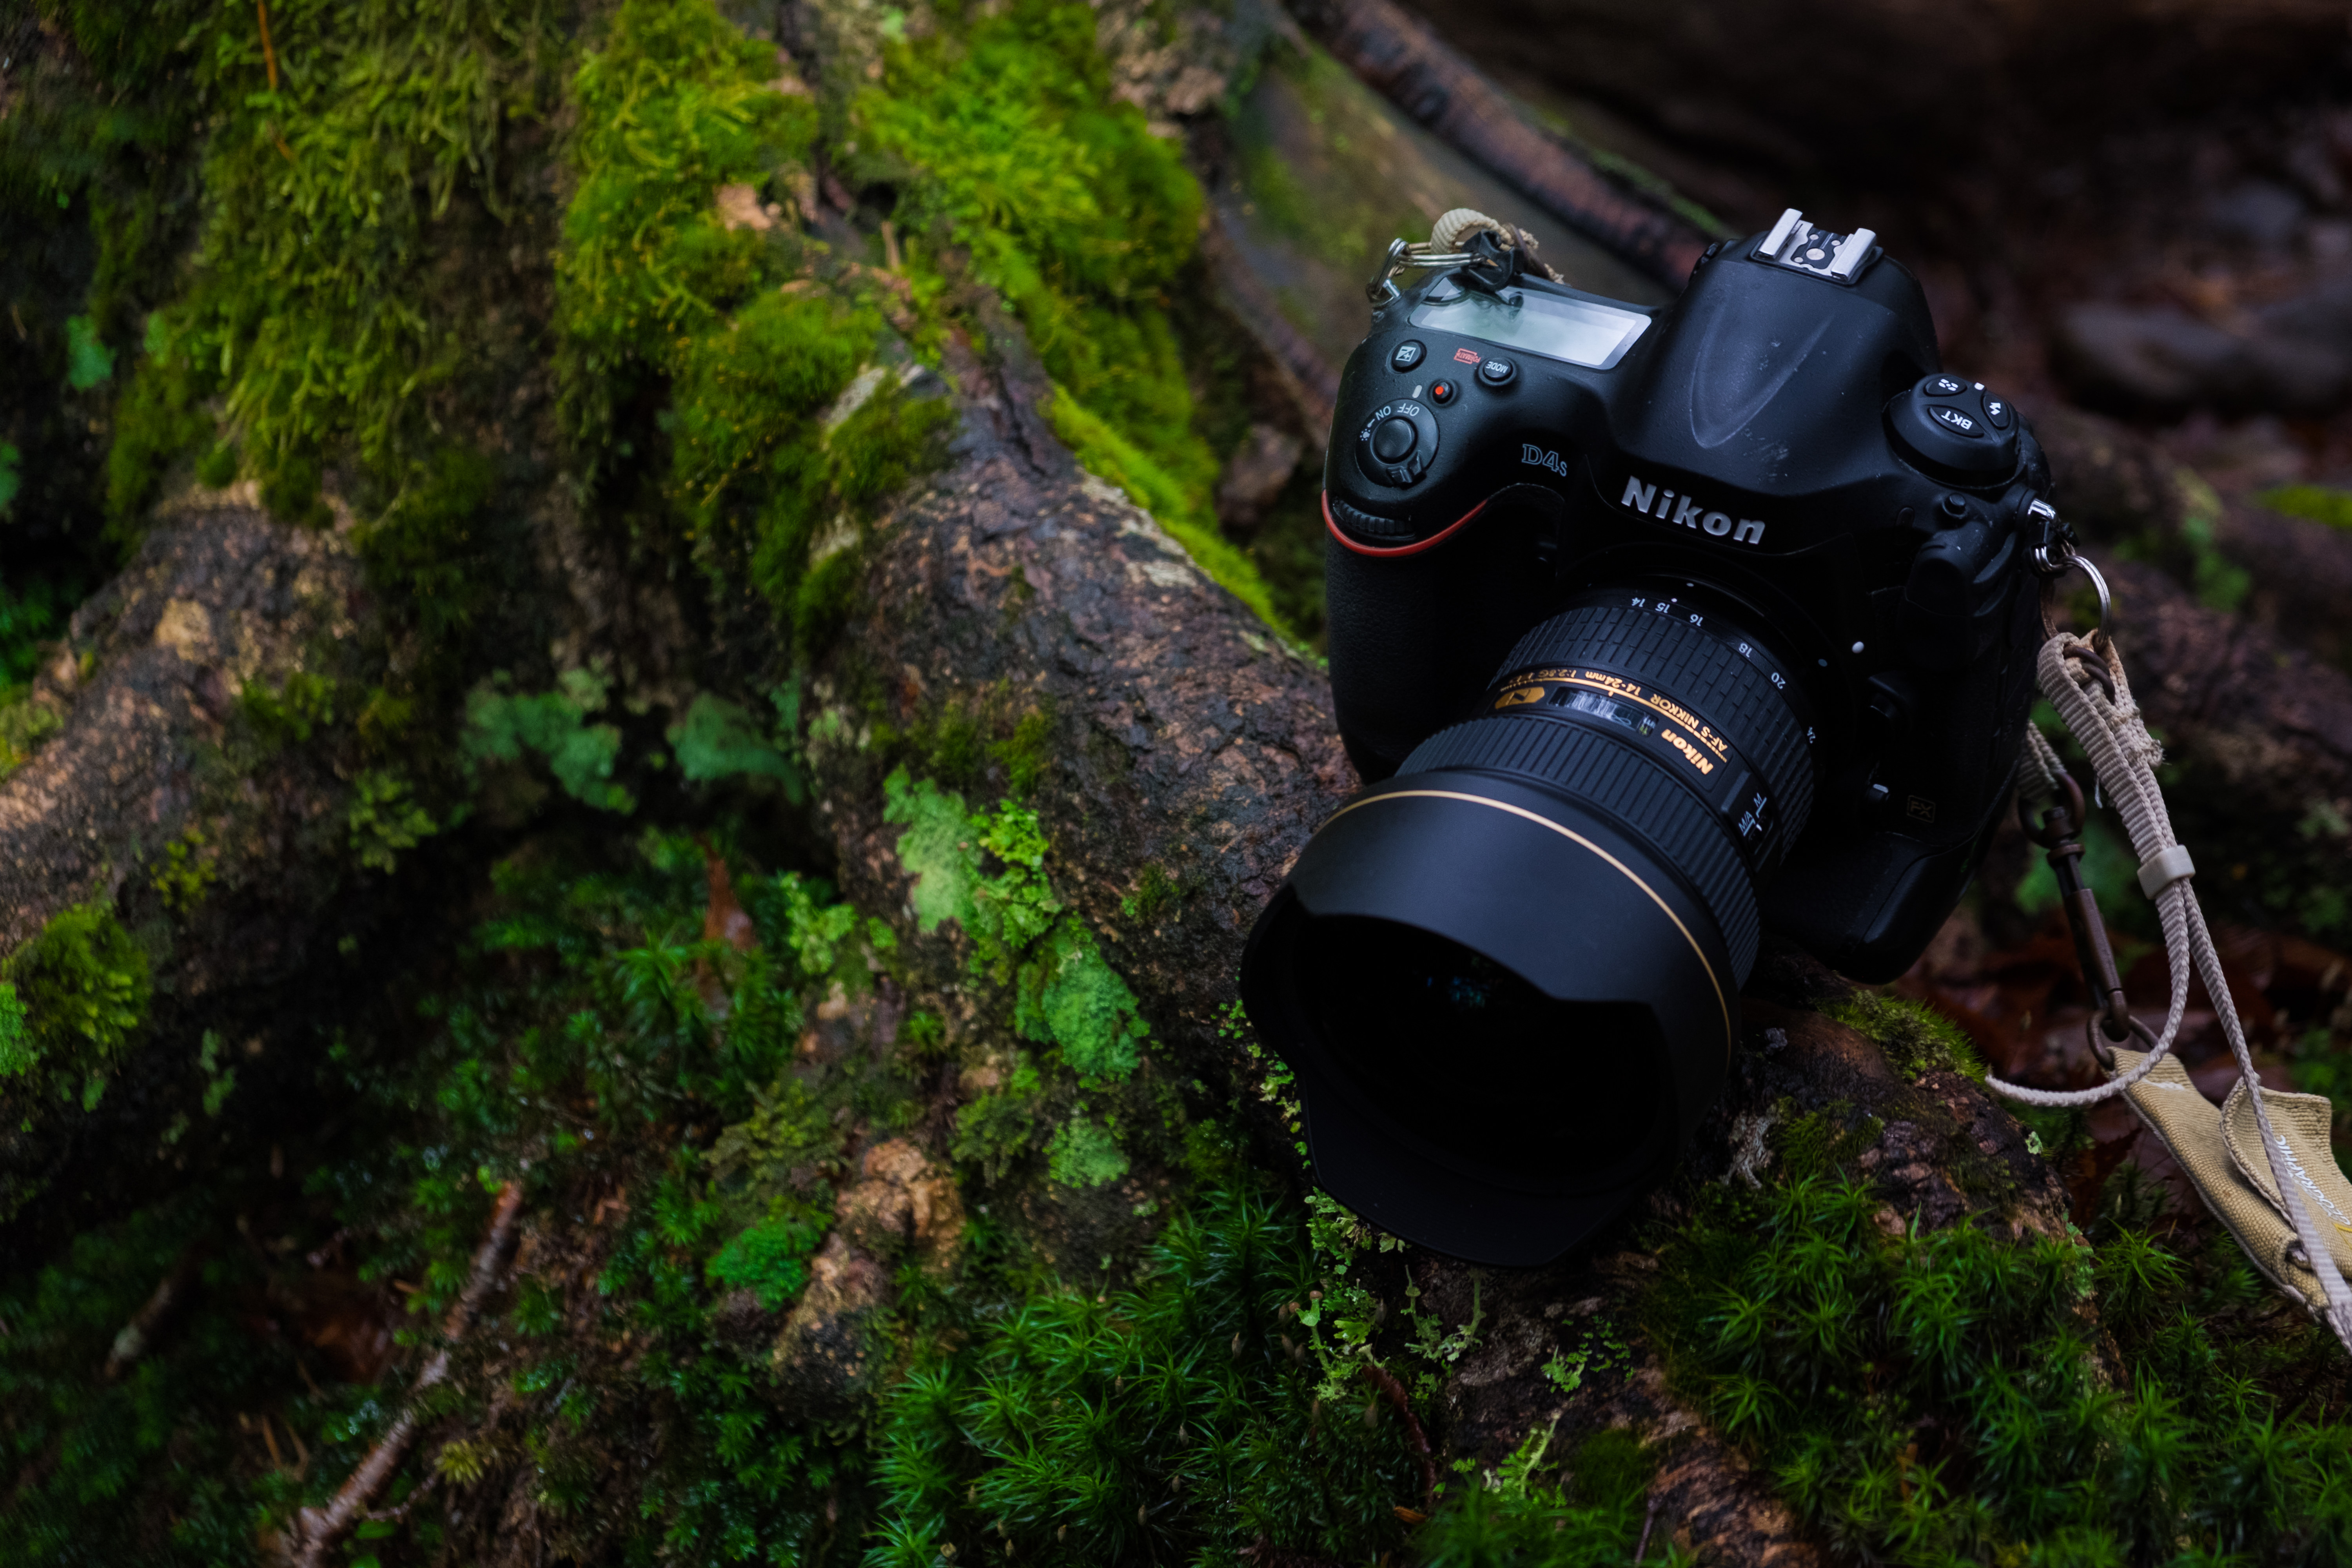
electronic, digital, camera lens, nature, green, cameras optics, digital slr, lens, photography, camera accessory, single lens reflex camera, camera, reflex camera, tree, optical instrument, macro photography, stock photography, forest, grass, digital camera, plant, soil, woodland, teleconverter, jungle